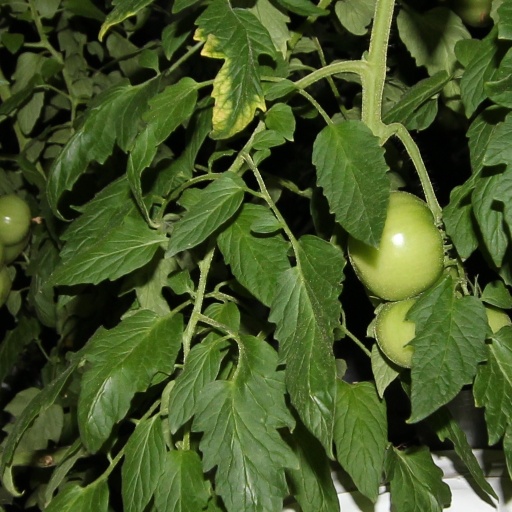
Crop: tomato